Fanatics (2012 film)

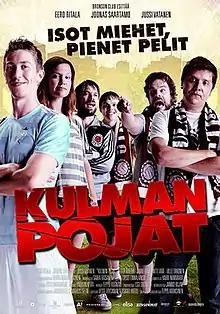
Film poster

Fanatics is a 2012 Finnish comedy film directed by Teppo Airaksinen.